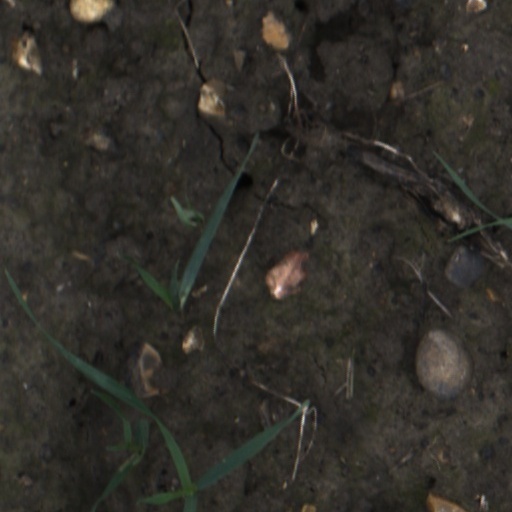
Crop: wheat